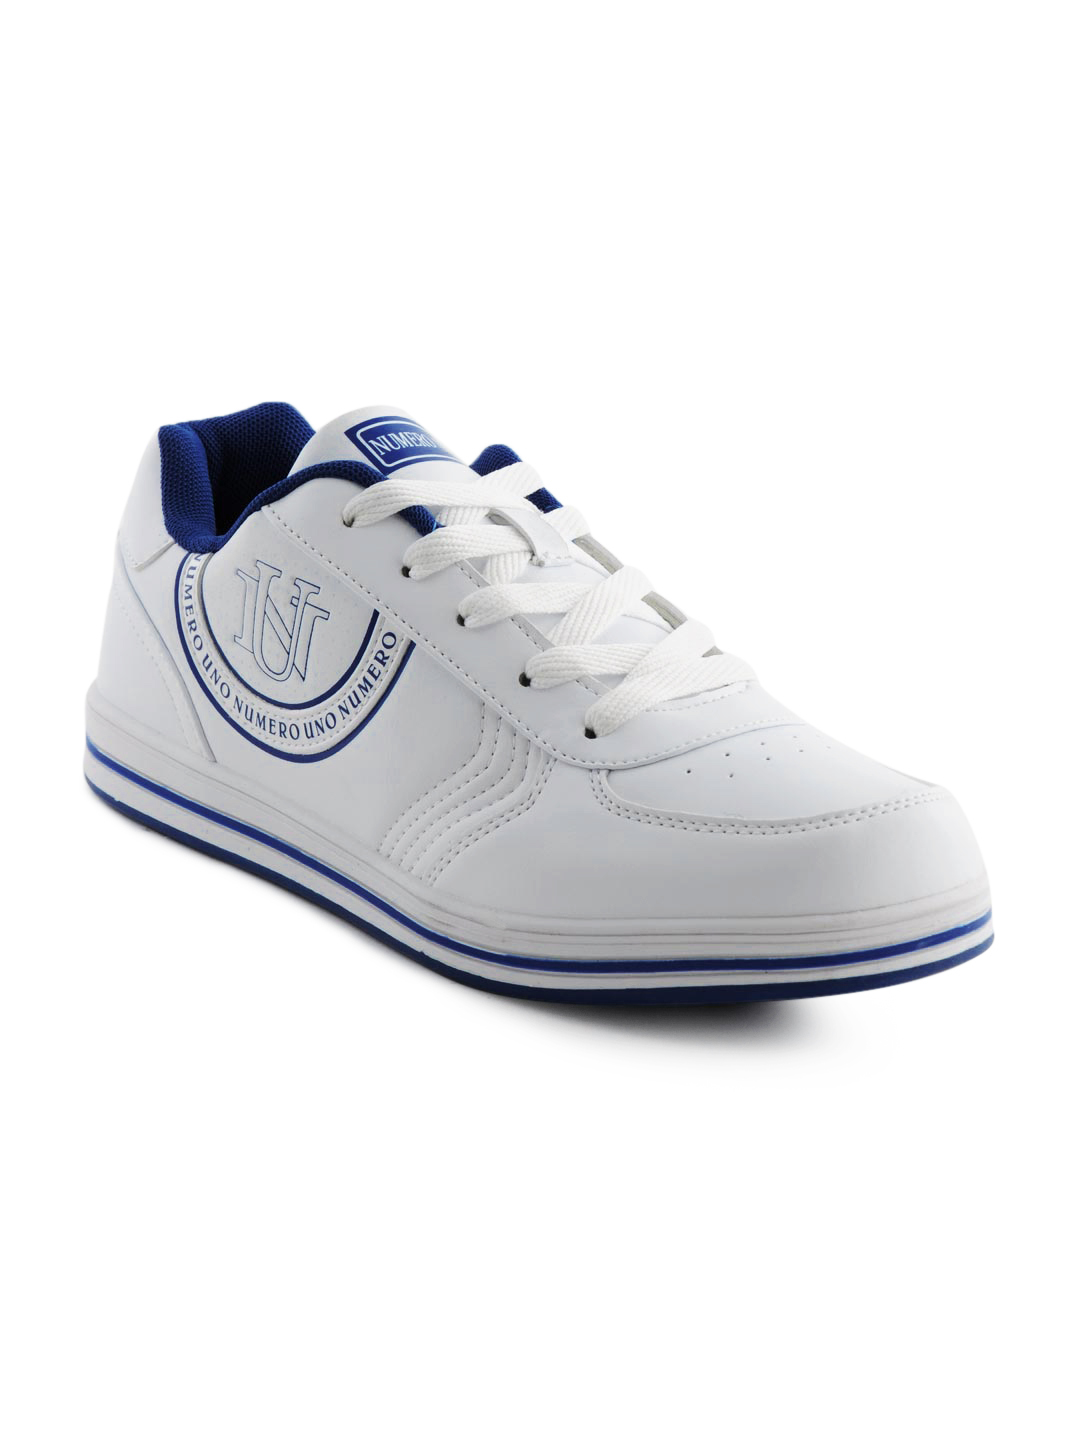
Numero Uno Men White Casual Shoes
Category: Footwear / Shoes / Casual Shoes
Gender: Men
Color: White
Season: Fall 2012
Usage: Casual